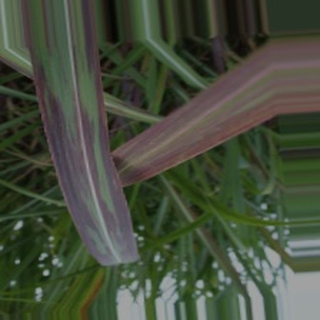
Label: sugarcane_bacterial_blight